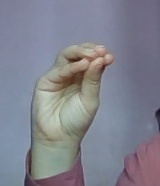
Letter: ha